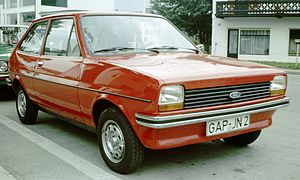
Ford Fiesta / Fiesta '76 (1976−1983)
Ford Fiesta '76
Ford Fiesta er en bilmodel fra Ford Motor Company, som sælges over hele verden. Minibilen har været i produktion siden maj 1976 og er indtil videre blevet bygget i mere end 15 mio. eksemplarer. I tidens løb er Fiesta teknisk set blevet yderligere forbedret og redesignet, dog har ikke hver modifikation været en helt ny model.